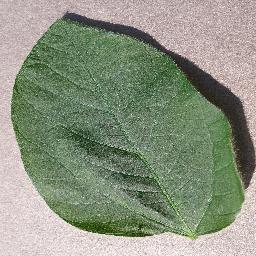
Label: Soybean___healthy